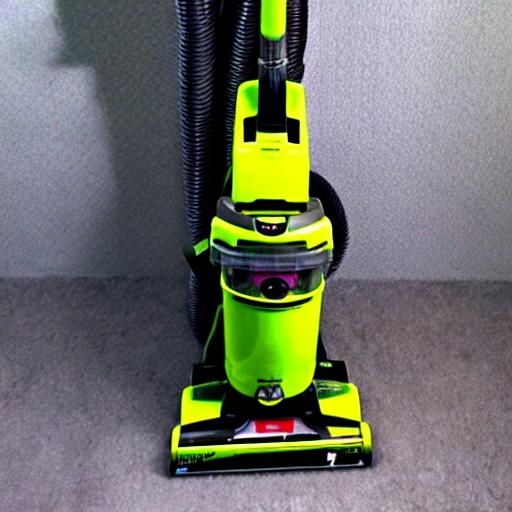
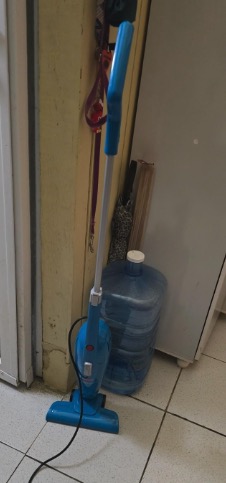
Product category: items_vacuum
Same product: no